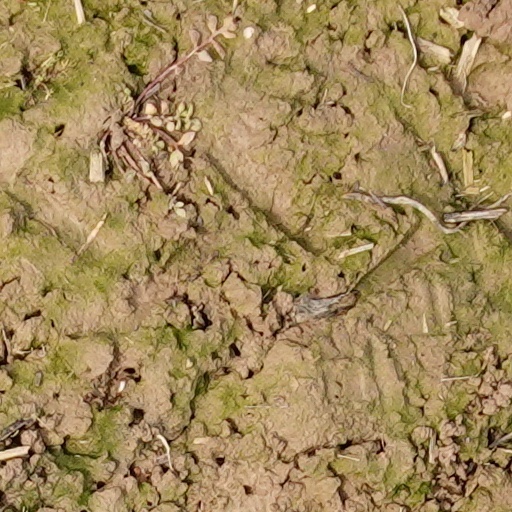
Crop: wheat